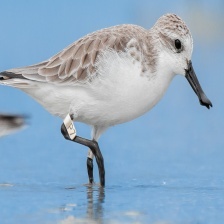
Species: SPOON BILED SANDPIPER
Scientific name: CALIDRIS PYGMAEA
ImageNet parent category: red-backed_sandpiper